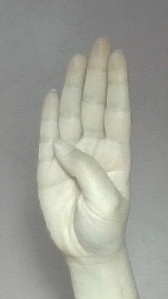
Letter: kaaf